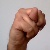
The image shows a hand gesture representing the letter 'N' in Indian Sign Language.